Avianca Flight 203

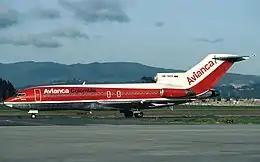
HK-1803, the aircraft involved in the bombing

Avianca Flight 203 was a Colombian domestic passenger flight from El Dorado International Airport in Bogotá to Alfonso Bonilla Aragón International Airport in Cali, Colombia. It was destroyed by a bomb over the municipality of Soacha on November 27, 1989. All 107 people on board as well as three people on the ground were killed. The bombing had been ordered by the Medellín drug cartel.